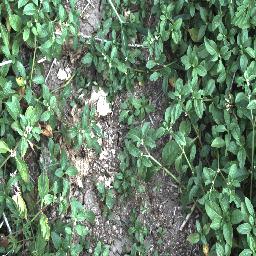
Label: negative